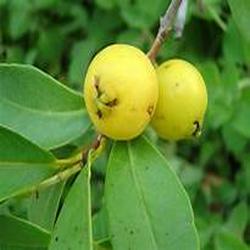
Label: Guava